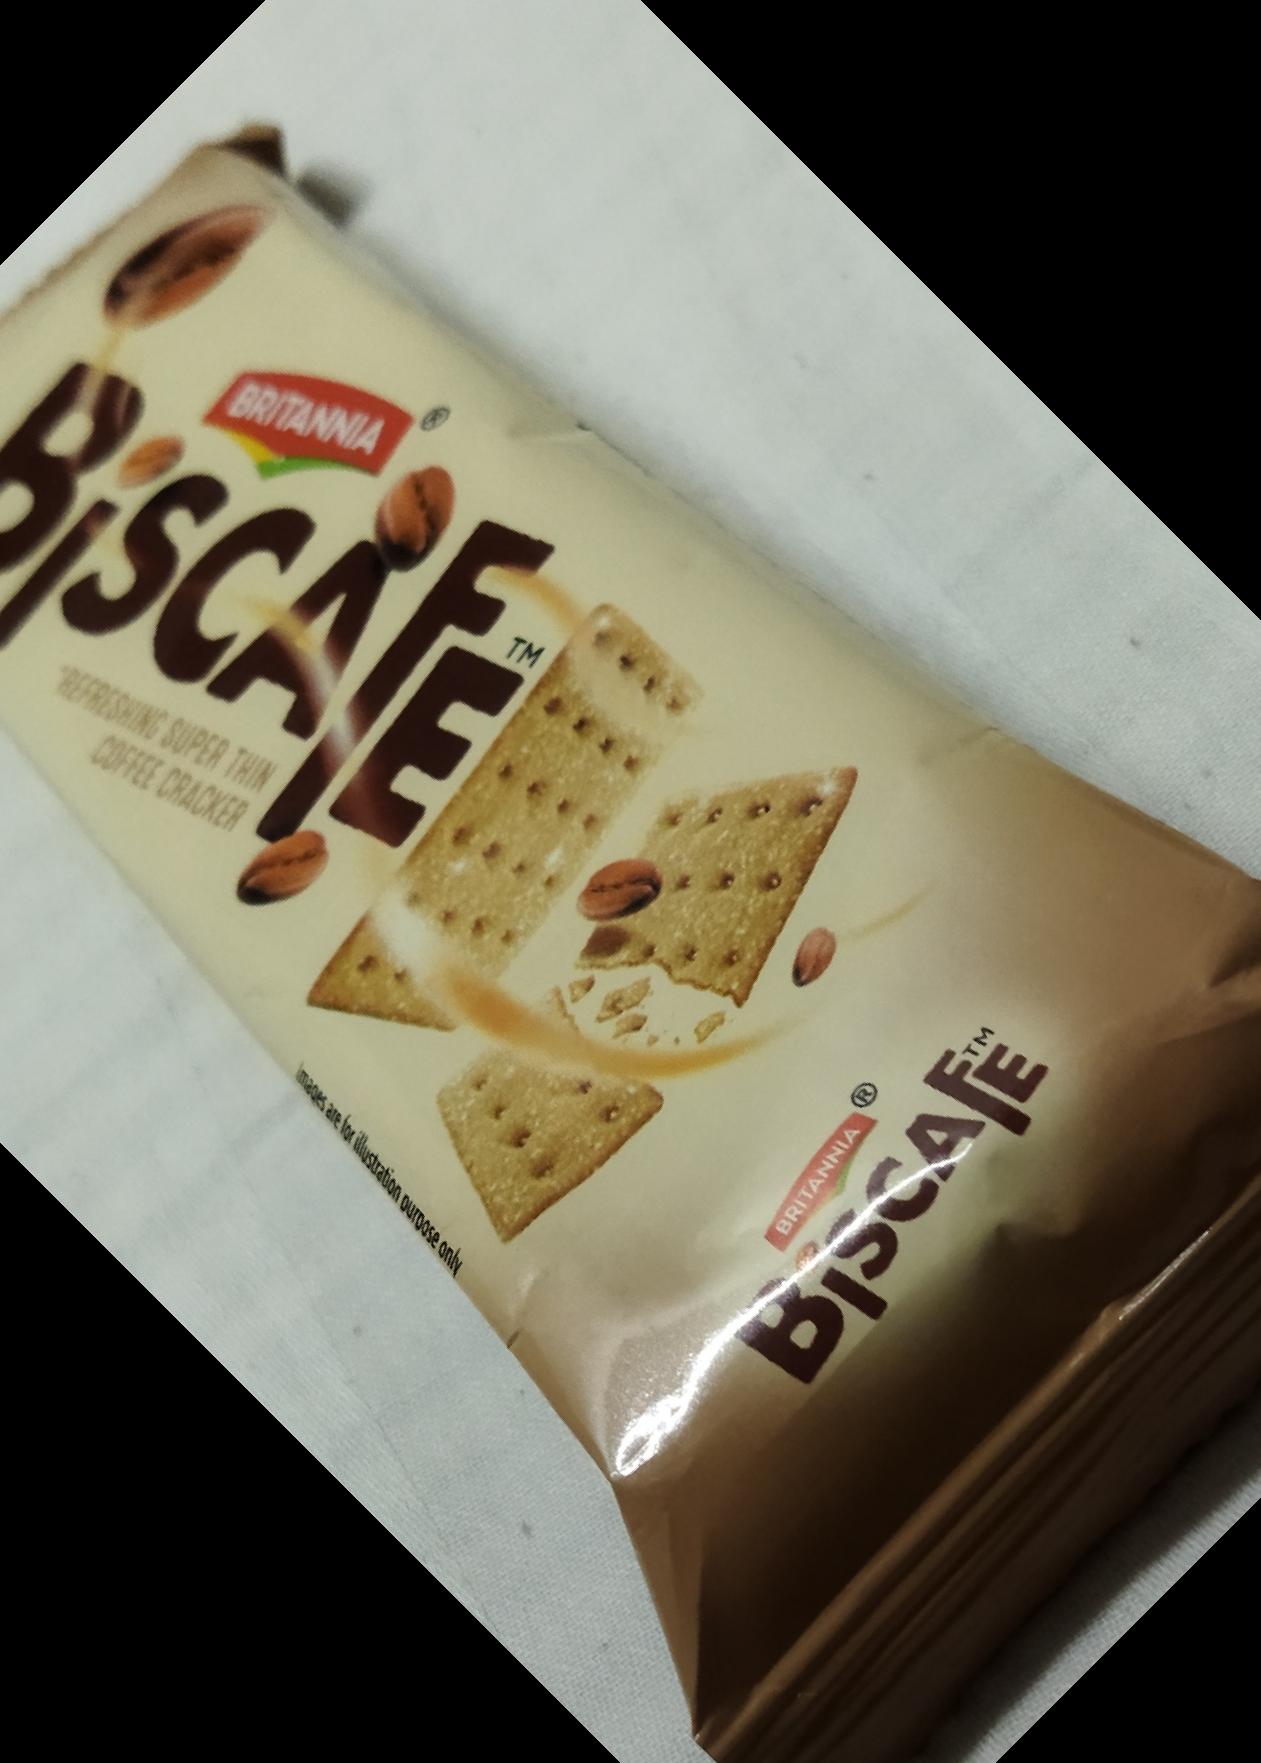
Label: plastics